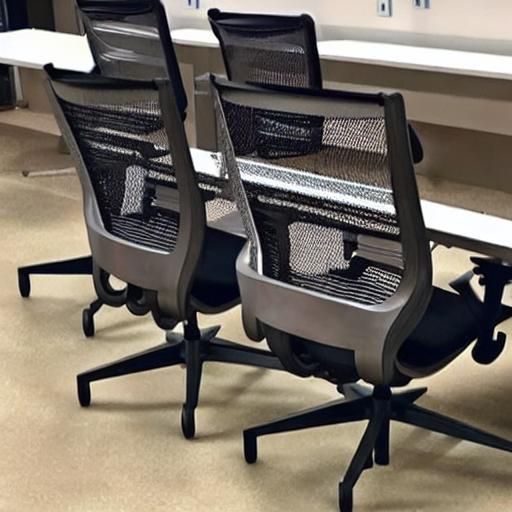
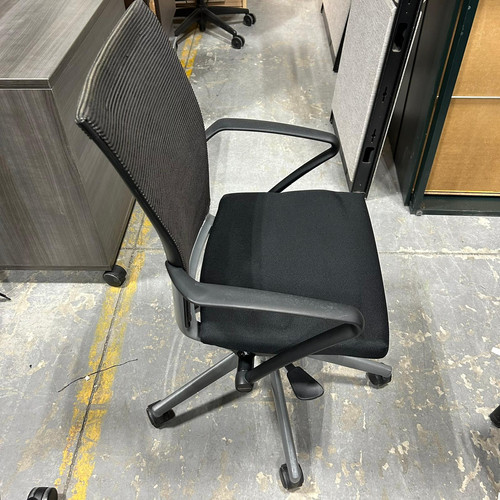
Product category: items_chair
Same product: no